Wing fence

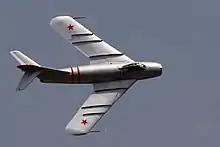
The MiG-17 included prominent wing fences

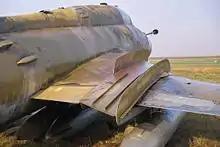
Close up of the wing fences of a Sukhoi Su-22. This plane was used by Former East German Air Force and retired after German unification.

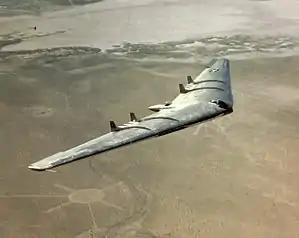
Northrop YB-49 Flying wing, a heavy bomber prototype. First flight in 1947

Wing fences, also known as boundary layer fences and potential fences are fixed aerodynamic devices attached to aircraft wings. Often seen on swept-wing aircraft, wing fences are flat plates fixed to the upper surfaces parallel to the wing chord and in line with the free stream airflow, typically wrapping around the leading edge. By obstructing span-wise airflow along the wing, they prevent the entire wing from stalling at once, as opposed to wingtip devices, which increase aerodynamic efficiency by seeking to recover wing vortex energy.